Valda Valkyrien

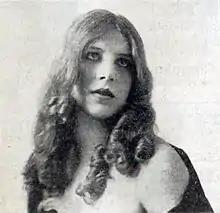
Valda Valkyrien, c.1916

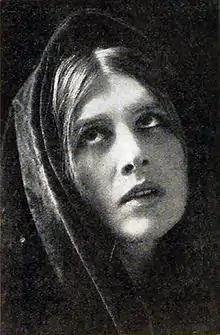
Valda Valkyrien (1916)

Valda Valkyrien (born Adele Eleonore Frede; September 30, 1895 – October 22, 1956) was a Danish silent film actress.